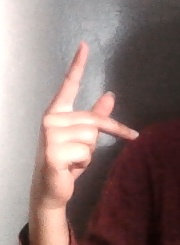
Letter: dha